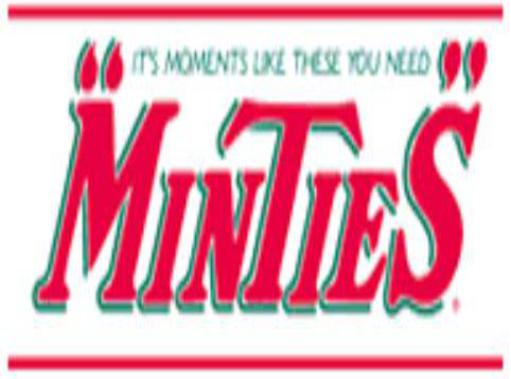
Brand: minties
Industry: Food